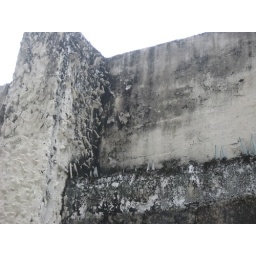
The glass protection on the walls of the prison that is right in Hong Kong.